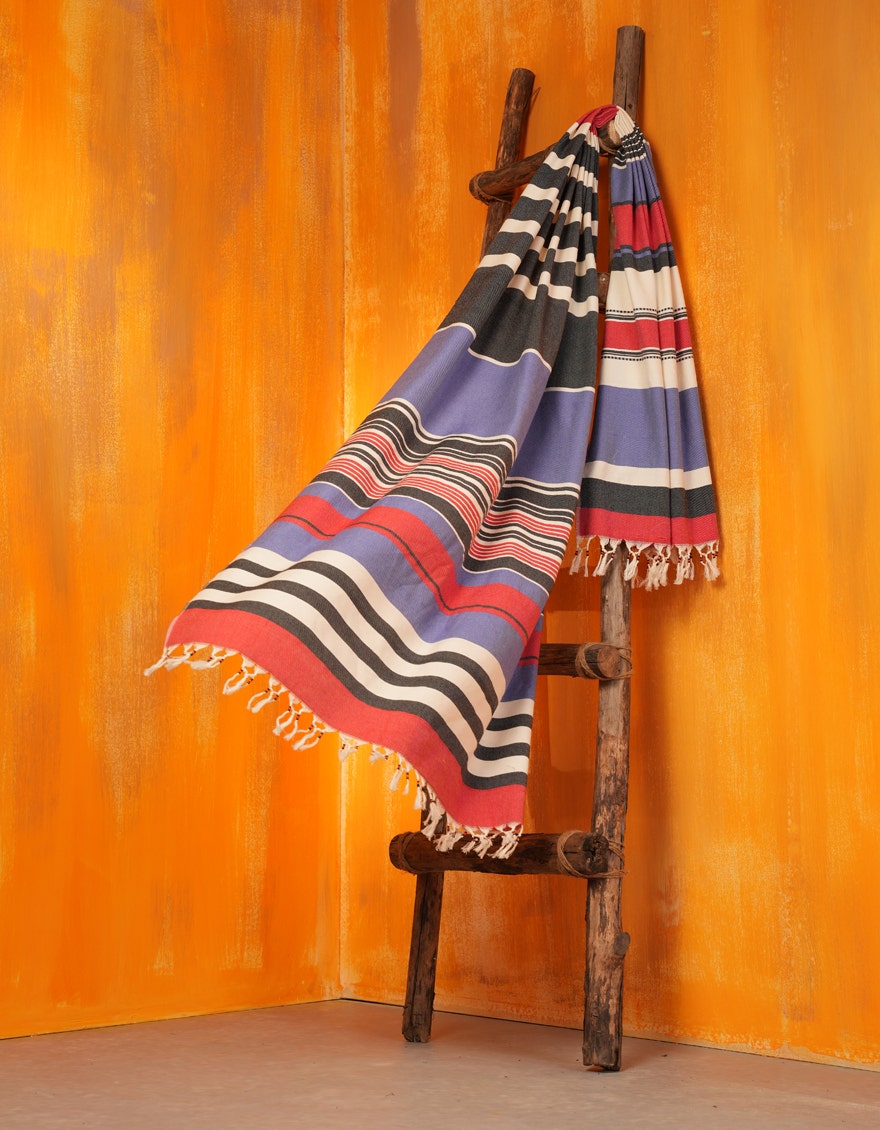
black multi stripe turkish throw towel